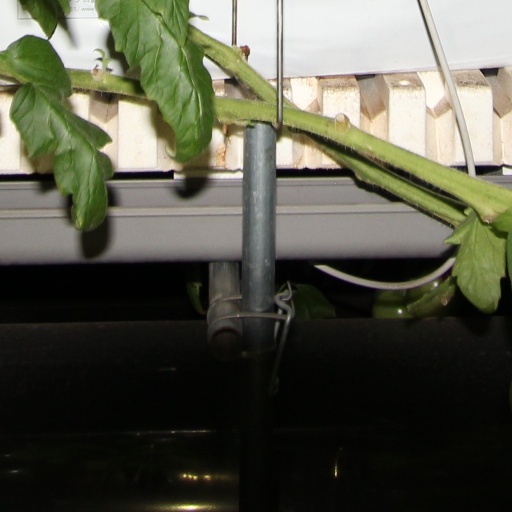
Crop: tomato